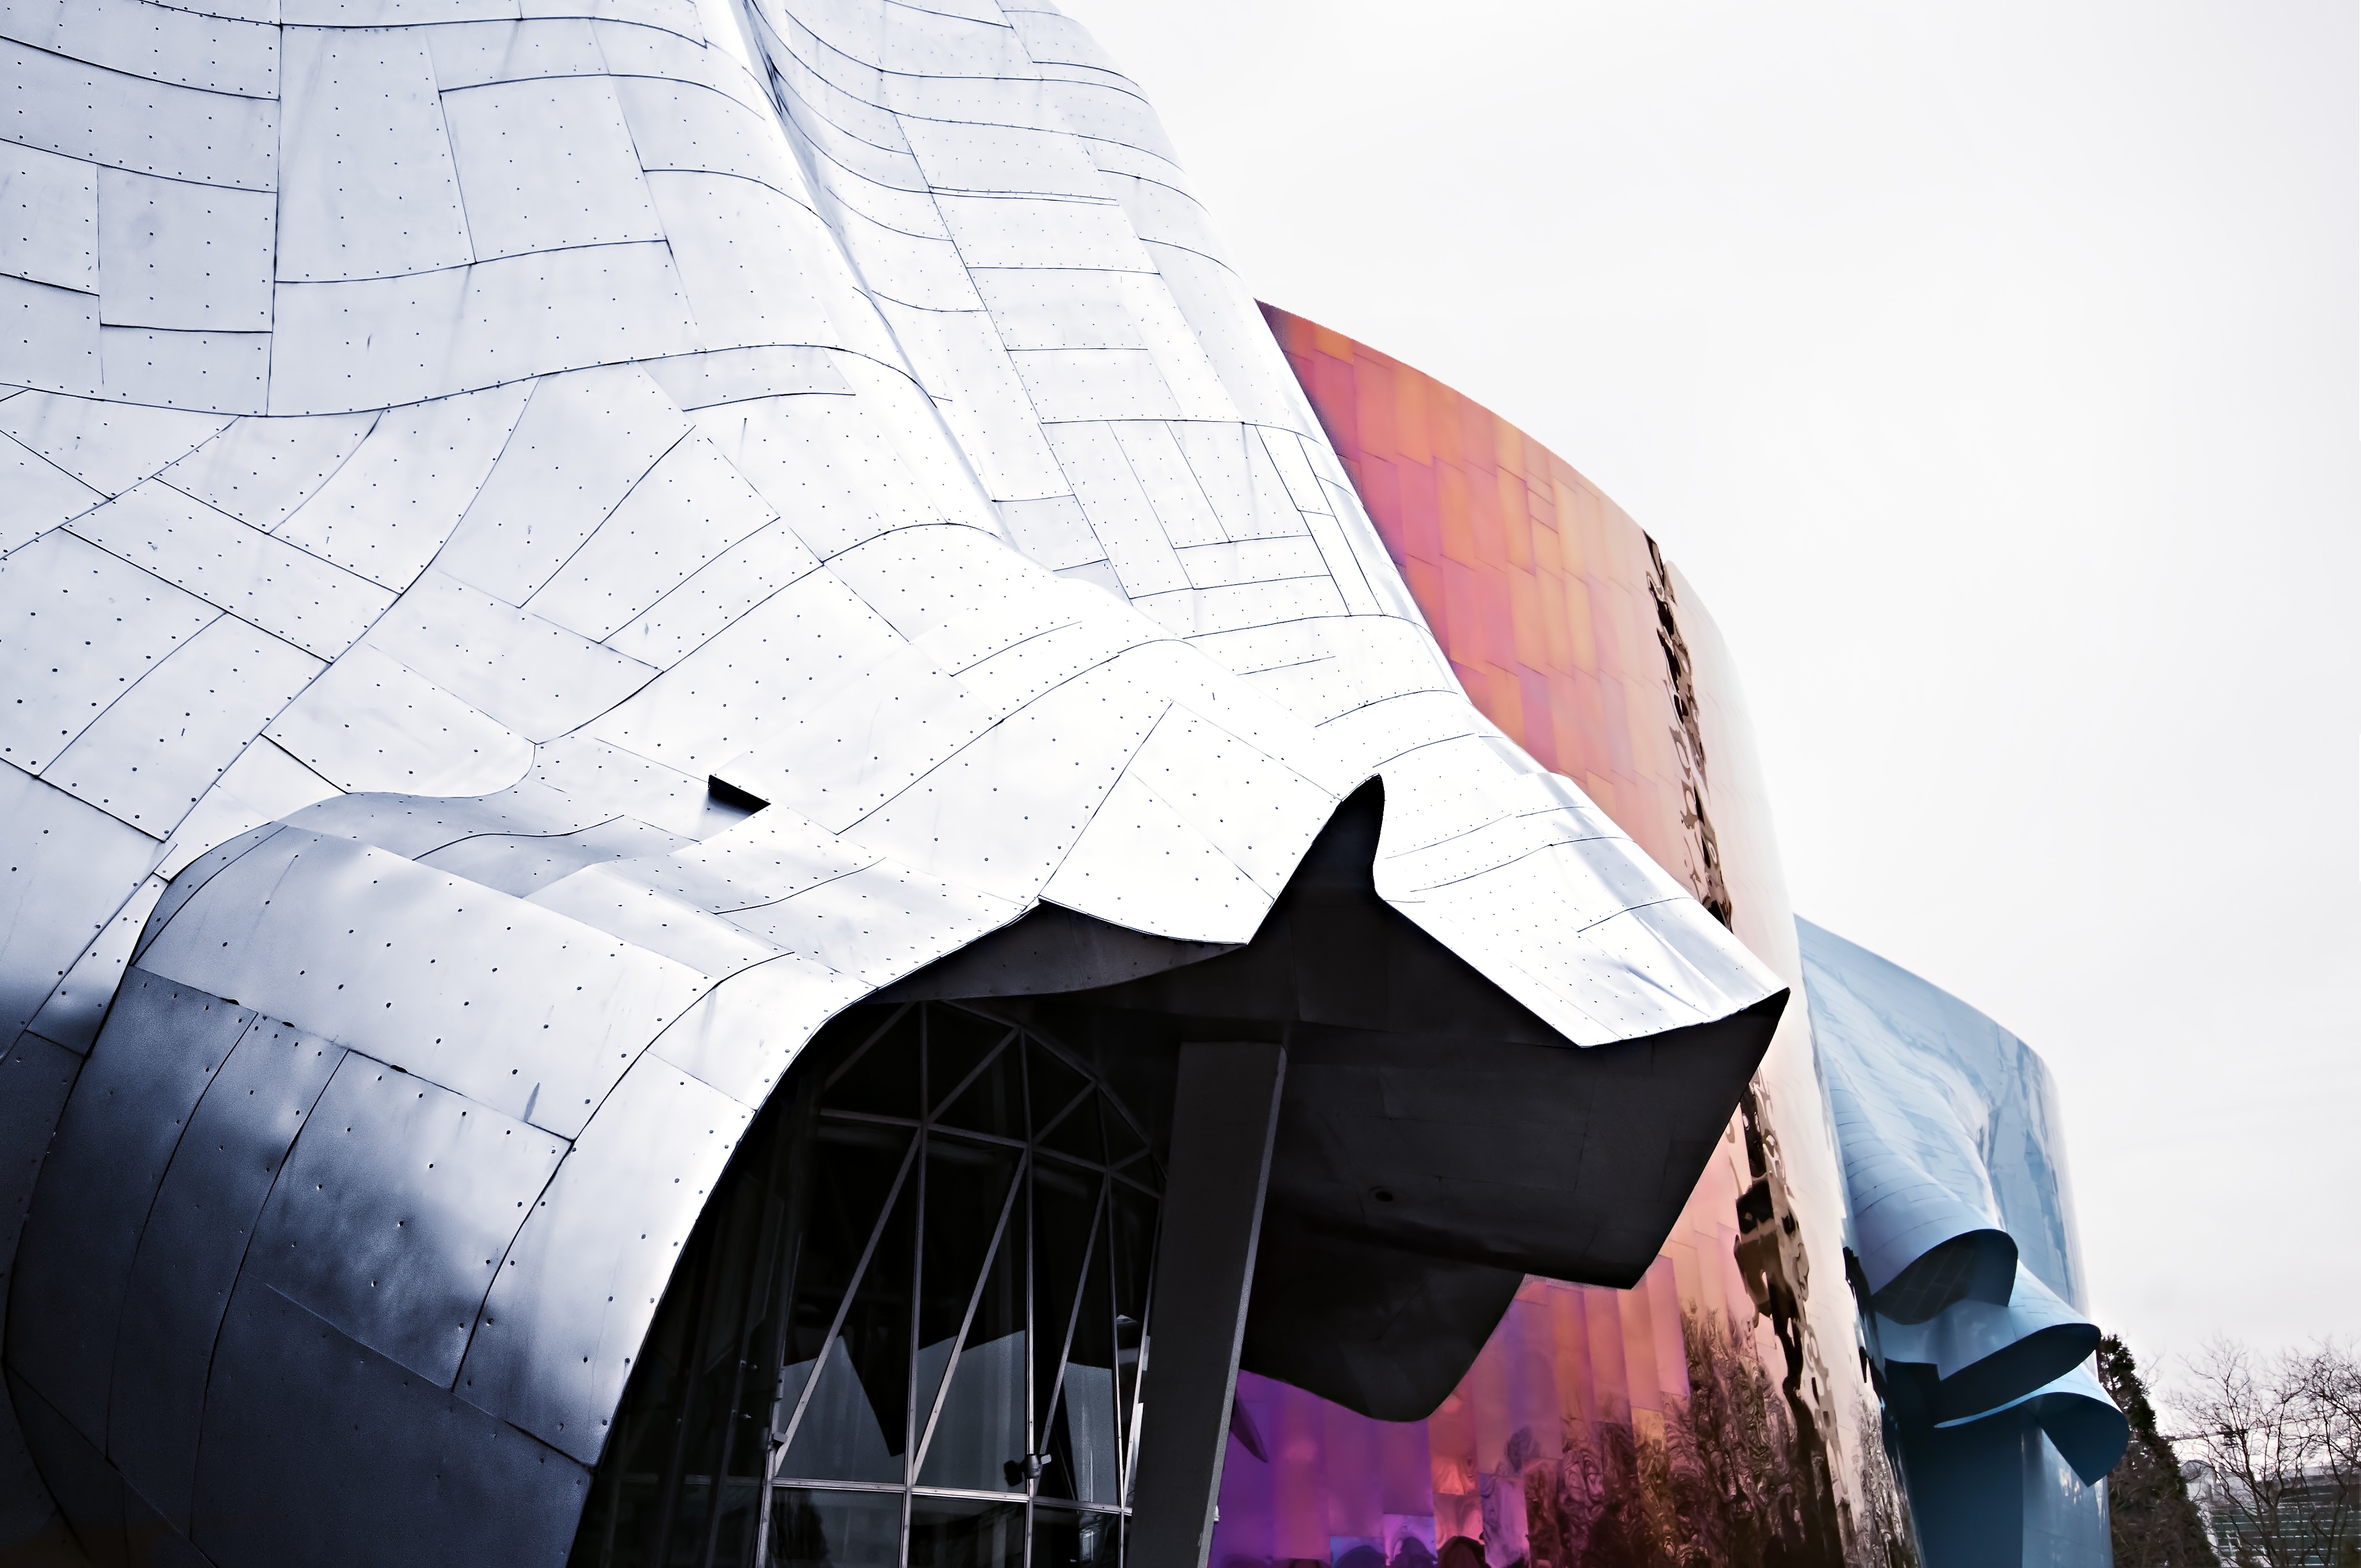
aircraft, vehicle, aviation, color, blue, atmosphere of earth